Public menorah

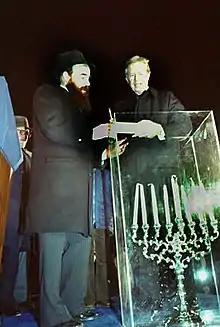
US President Jimmy Carter attends Chabad's Menorah Lighting in Washington, D.C. in 1979

Since 1979, the National Menorah has been lit on the White House grounds in celebration of Hanukkah. President Jimmy Carter attended that first ceremony, and President Ronald Reagan designated it the National Menorah. In 2009 the ceremony included then-White House Chief of Staff Rahm Emanuel, followed by Chief of Staff Jack Lew in 2010 and 2011. In 2012, the first candle was lit with the help of Jeffrey Zients, director of the White House Office of Management and Budget.